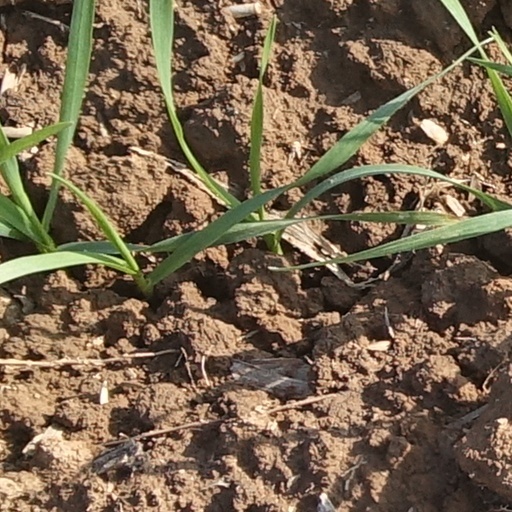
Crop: wheat